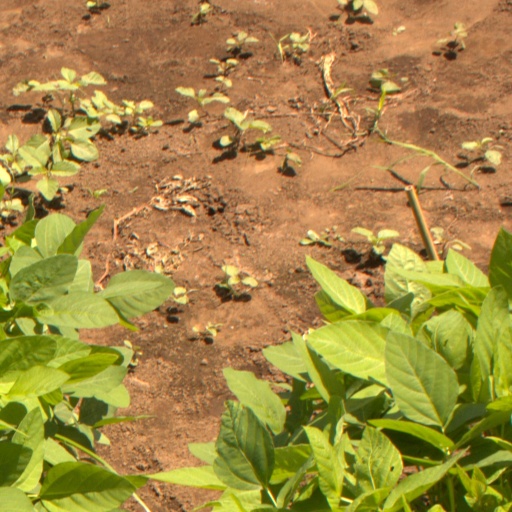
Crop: soybean